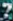
Number: 7